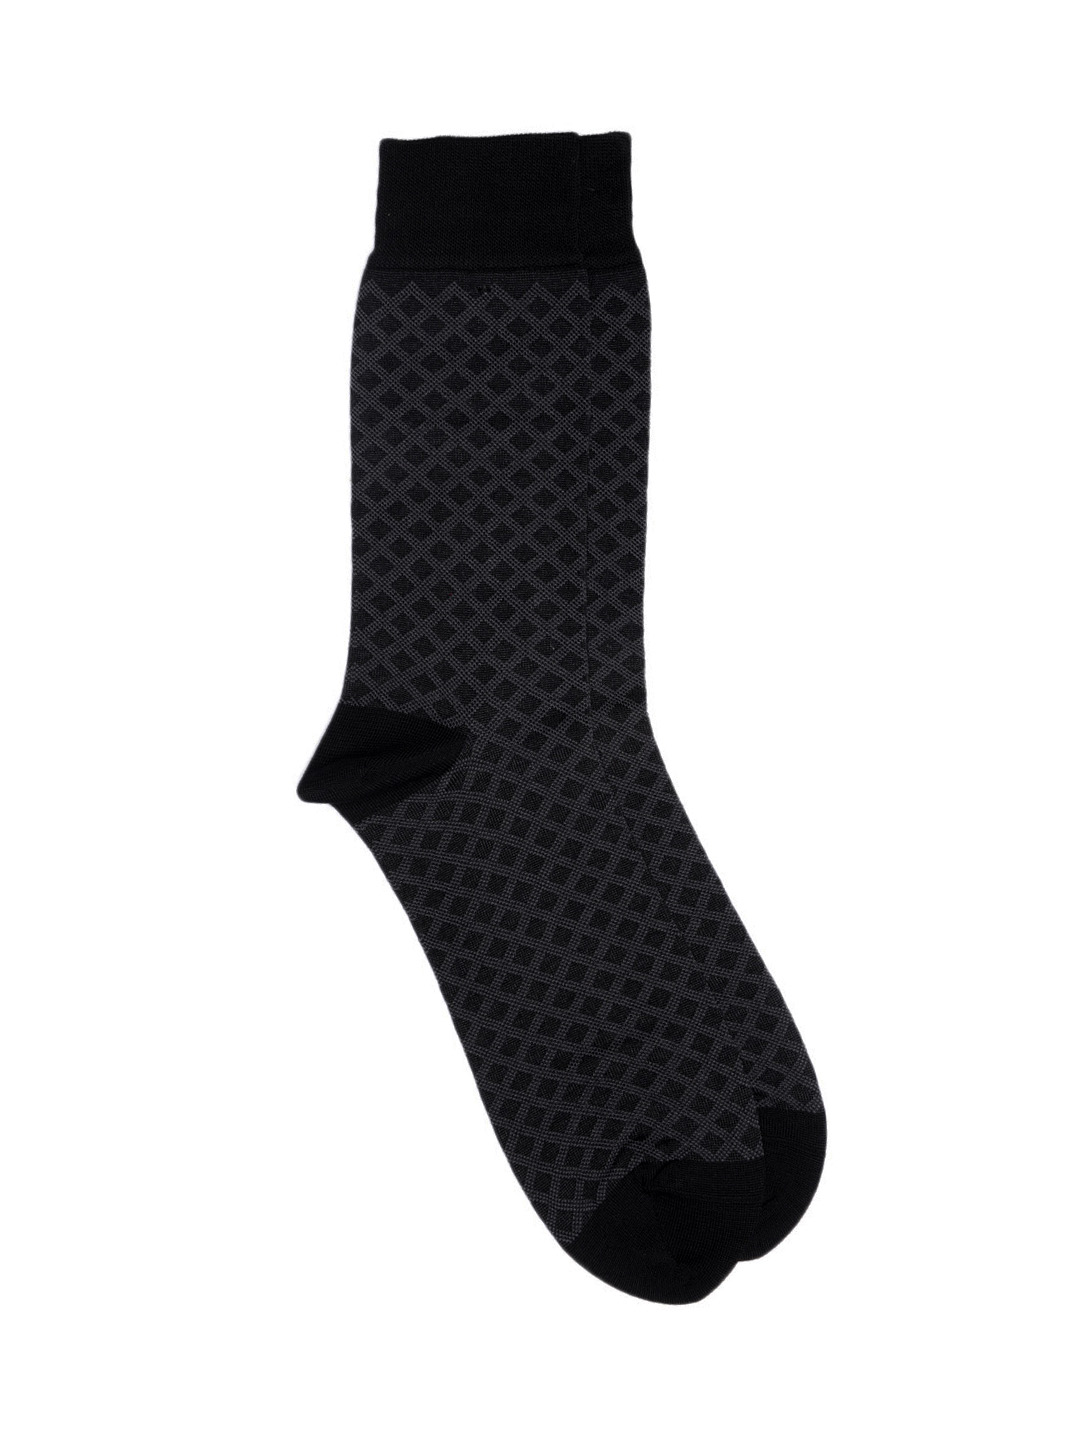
Raymond Men Black Socks
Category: Accessories / Socks / Socks
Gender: Men
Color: Black
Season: Summer 2016
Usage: Casual